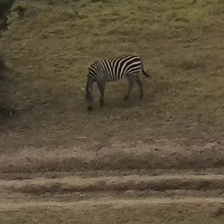
Pose orientation: left